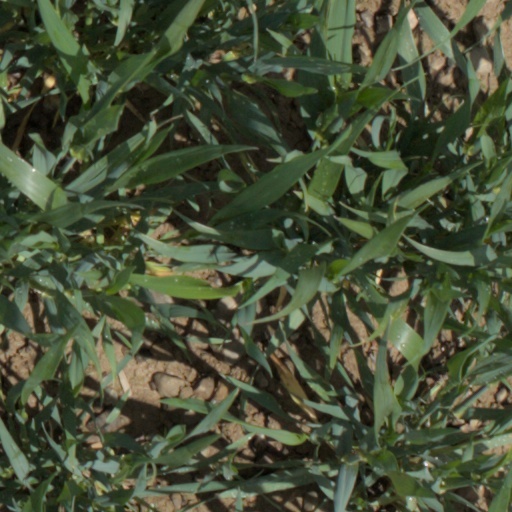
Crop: wheat